Promontory Mountains

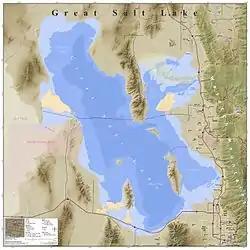
The Great Salt Lake is to the west and south of the Promontory Mountains.

The Promontory Mountains are a block fault range typical of the Basin and Range Province. The west side of the range is bounded by the East Great Salt Lake normal fault which passes under the lake along the west side of Antelope Island and on to the south shore of the lake to the west side of the Oquirrh Mountains where it continues on strike as the Oquirrh Fault. The East Antelope Island fault runs from the east side of Antelope Island to the north beneath the lake to the east side of the Promentaries where it continues as the East Promontory Mountains fault zone. These two fault systems parallel the larger Wasatch Fault which runs to the east of Great Salt Lake. The faults are normal faults which dip to the west.